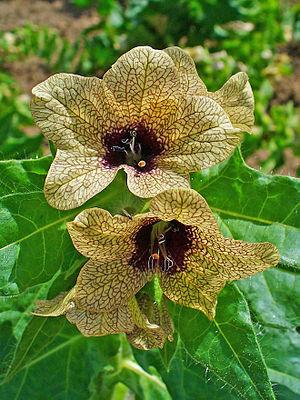
Fleur de Jusquiane noire (Hyoscyamus niger, Solanacées). Photo prise dans le Jardin botanique de Karlsrhue, en Allemagne. La plante qui est toxique, est utilisée en homéopathie sous le nom Hyoscyamus.
La jusquiame noire est une plante herbacée de la famille des Solanacées, originaire d'Eurasie. C'est une plante toxique, riche en alcaloïdes tropaniques. Connue, avec le datura stramoine et la belladone, comme « Solanacée parasympatholytique officinale », la jusquiame noire est inscrite à la Pharmacopée européenne.